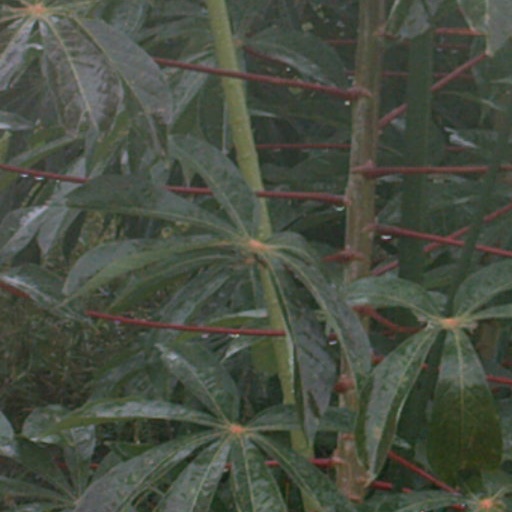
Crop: cassava